Berwind Corporation

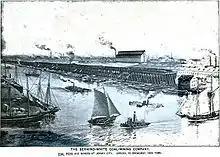
Berwind-White Company coal piers in Jersey City, New Jersey

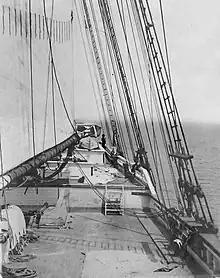
Edward Julius Berwind in 1902

Berwind Corporation, previously also known as Berwind-White Coal Mining Company, is a large privately held American corporation headquartered in Philadelphia, The company has historically been involved in the coal industry, but has diversified into property leasing and ownership of unrelated businesses.